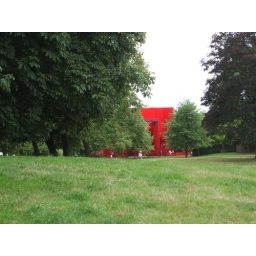
Weird red building in Hyde Gardens.